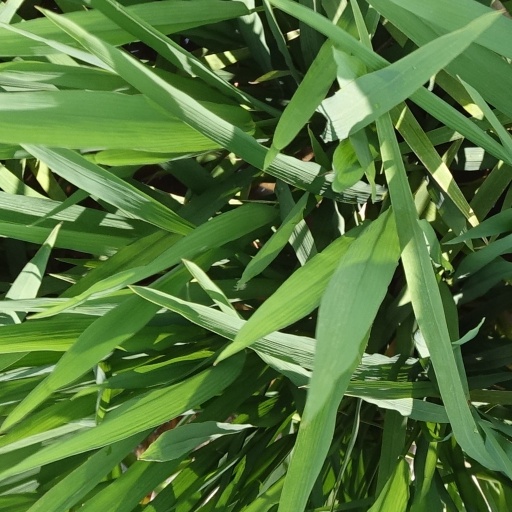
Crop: rice